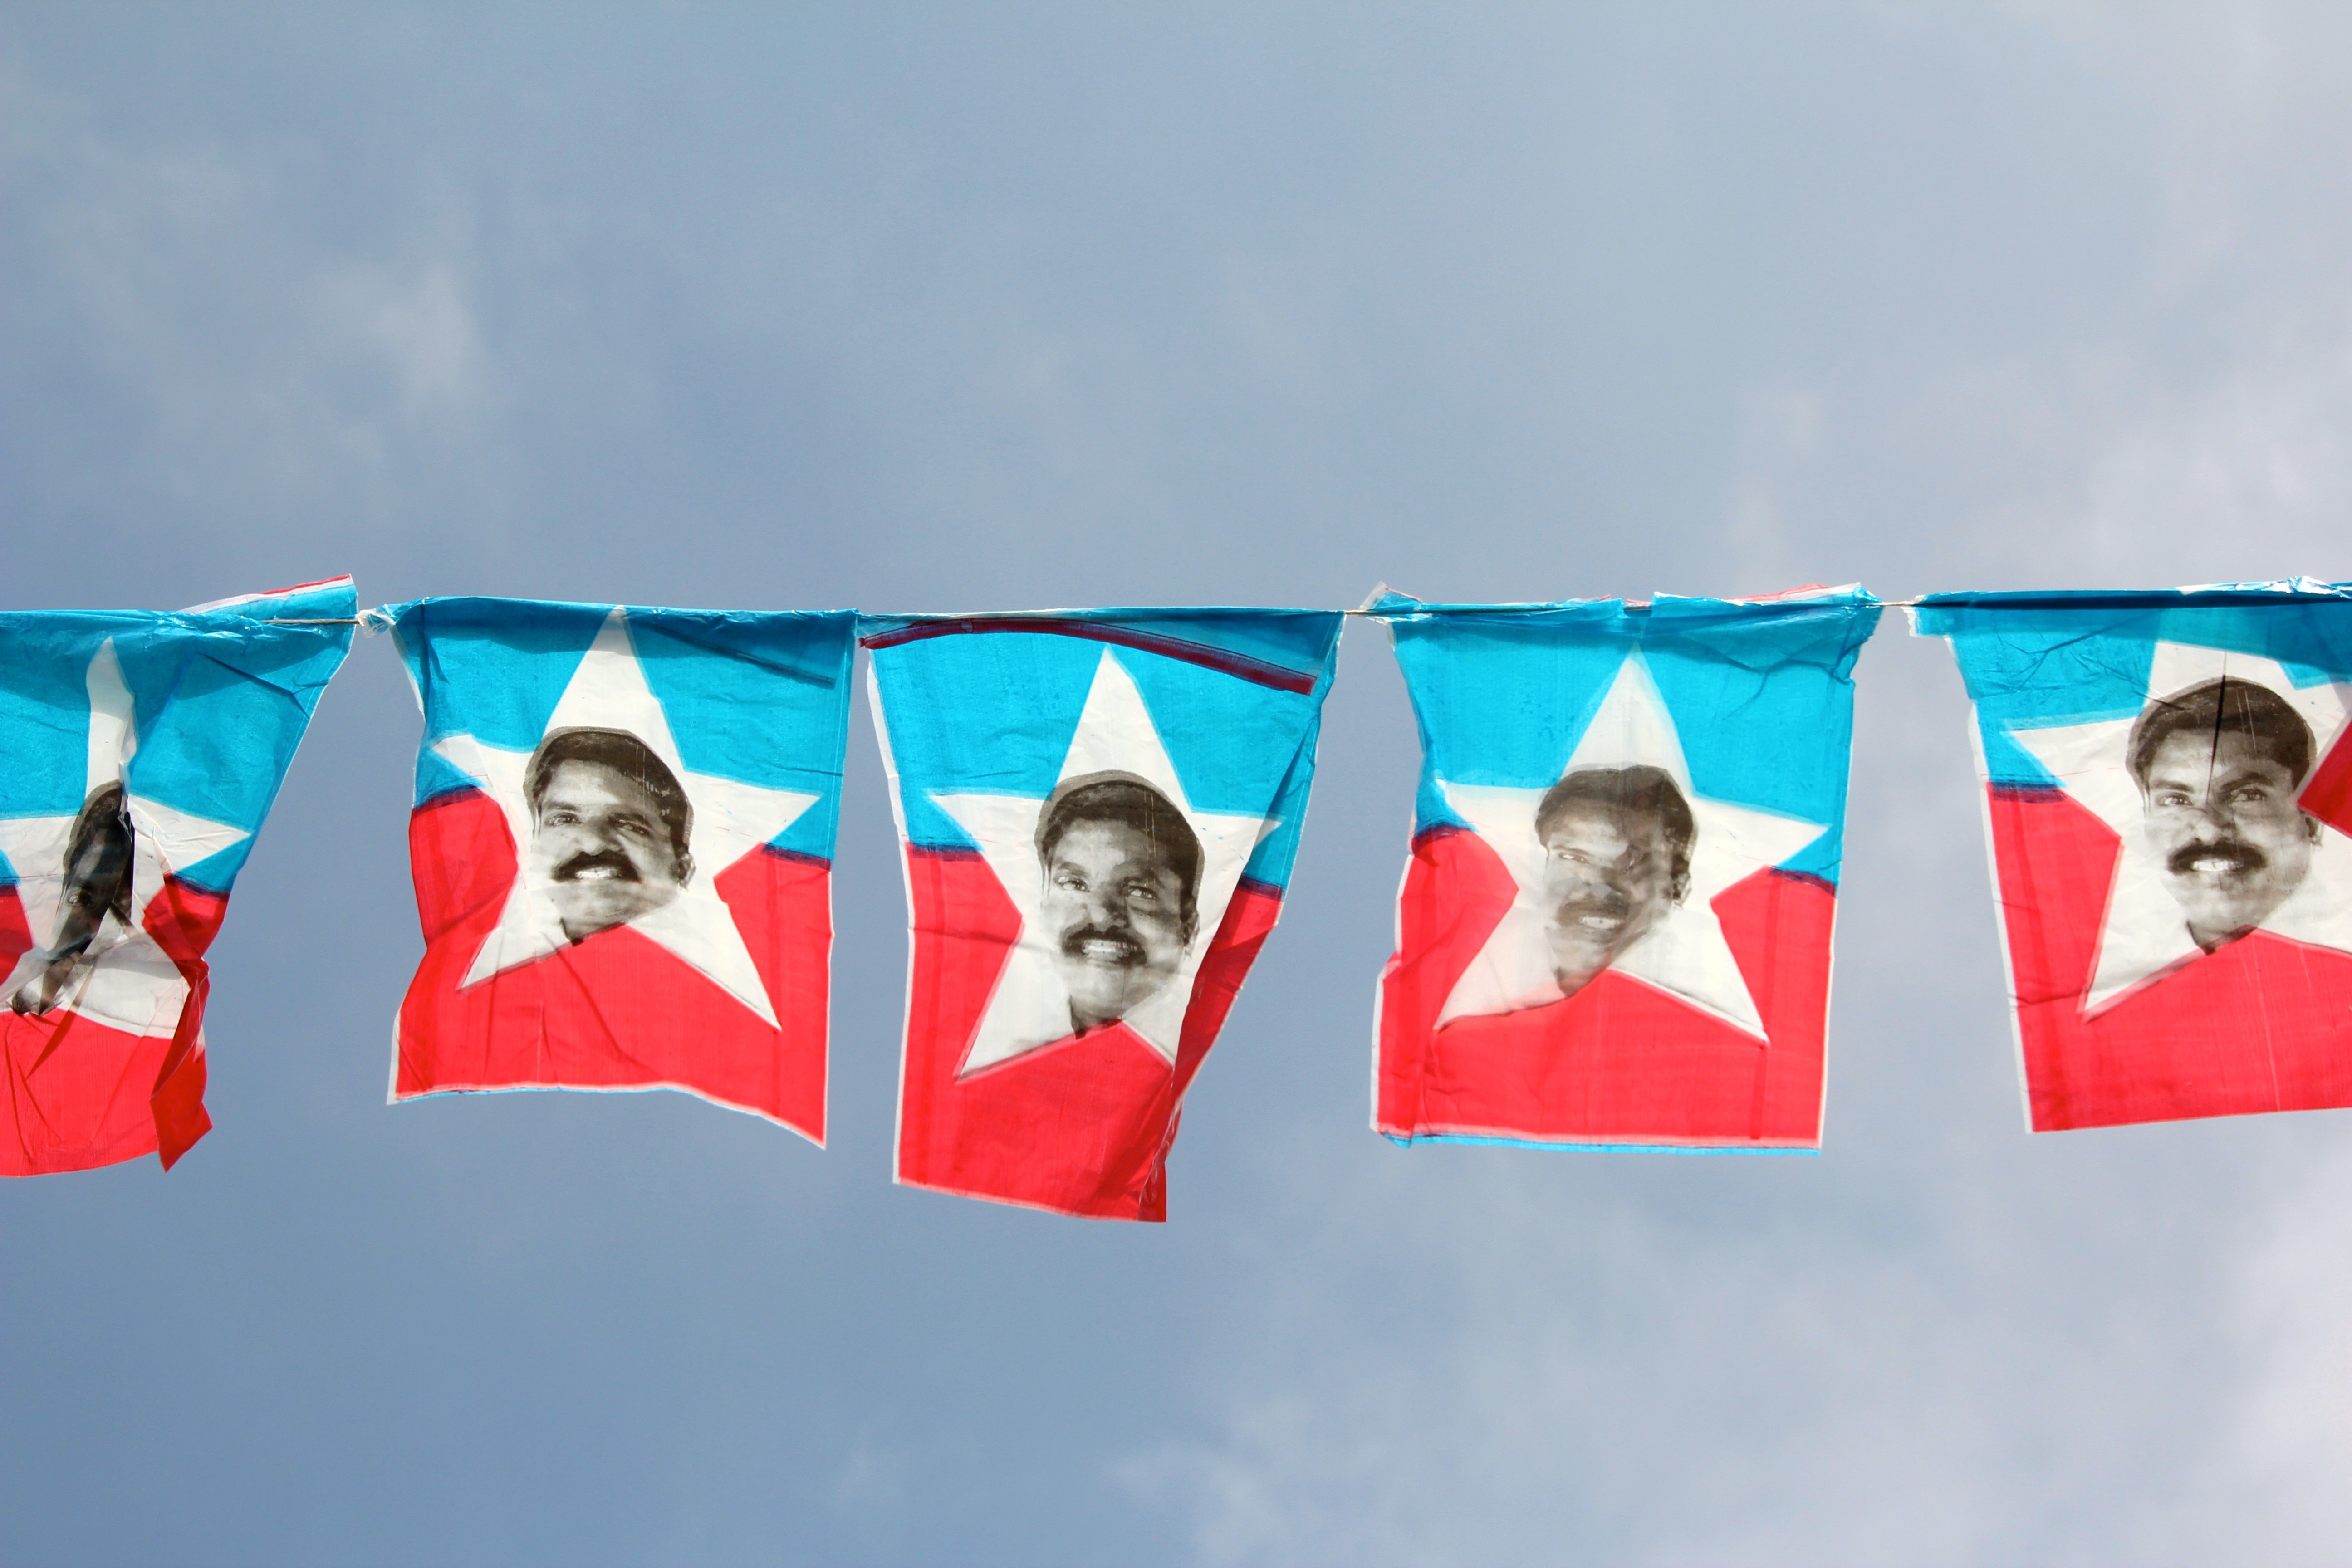
advertising, color, pennant, flag, blue, election campaign